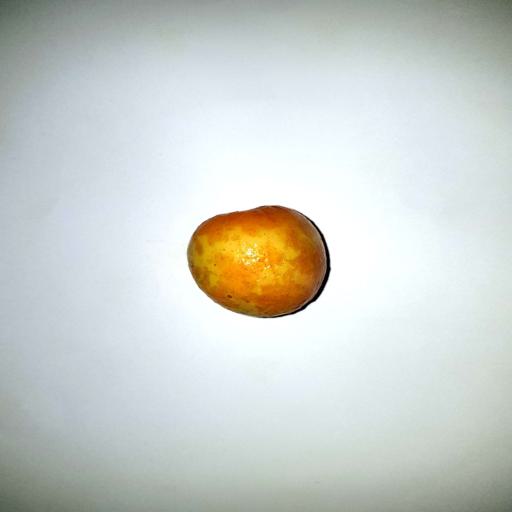
Label: healthy